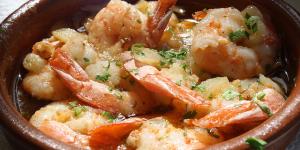
gambas al ajillo con thermomix